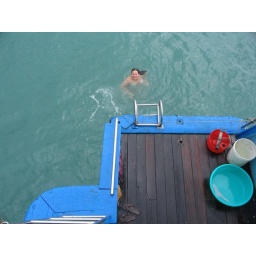
Kirsty in the water (after jumping off the top of the boat).